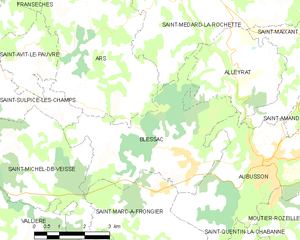
Blessac est une commune française située dans le département de la Creuse, en région Nouvelle-Aquitaine.